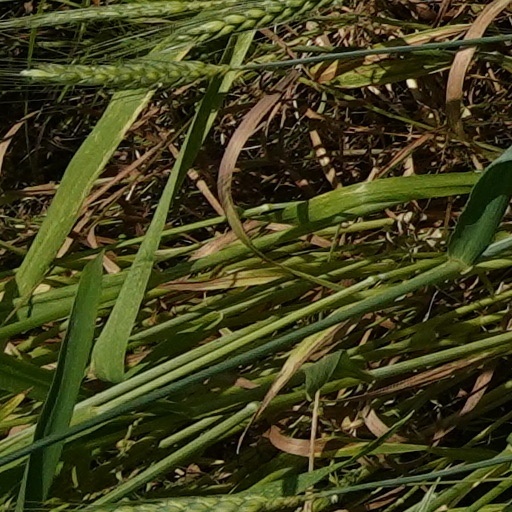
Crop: wheat